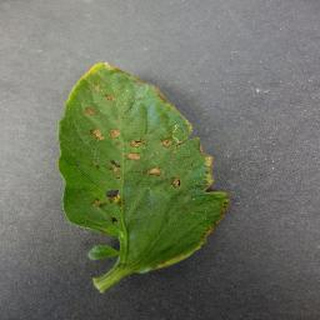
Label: tomato_bacterial_spot